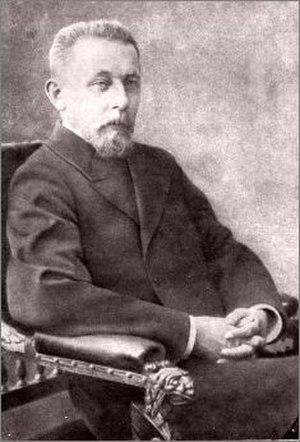
Valentin Alexeïevitch Joukovski, né le 24 avril 1858 à Voronej et mort le 4 avril 1918 à Petrograd, est un orientaliste et iranologue russe. Il était membre-correspondant de l'académie des sciences de Saint-Pétersbourg et professeur à l'université impériale de Saint-Pétersbourg.